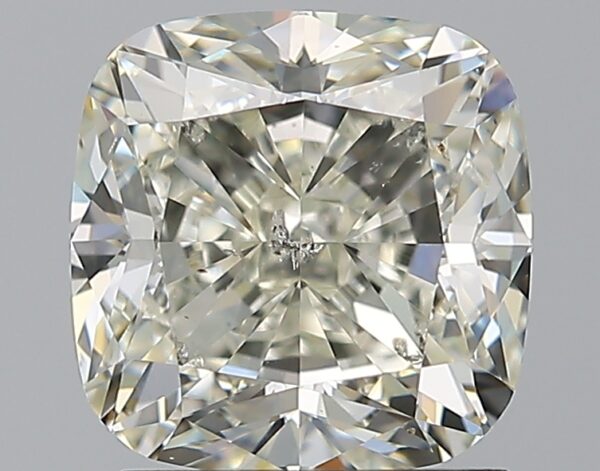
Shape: cushion
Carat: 2.01
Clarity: SI2
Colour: K
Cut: EX
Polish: EX
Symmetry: EX
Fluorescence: F
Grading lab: GIA
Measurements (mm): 6.98 x 6.93 x 4.7